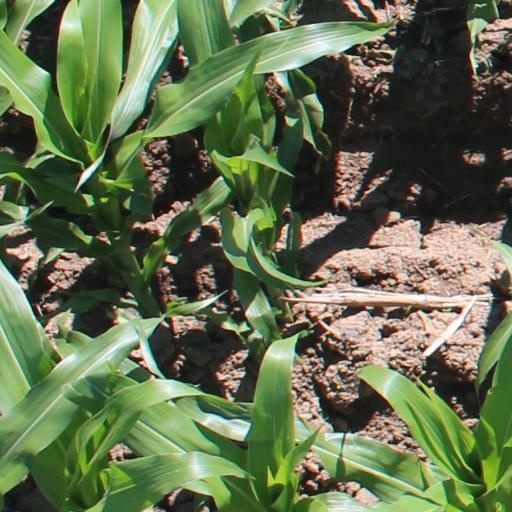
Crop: maize; corn